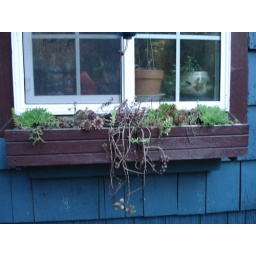
Sedums in window box